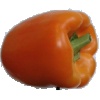
Label: orange_pepper